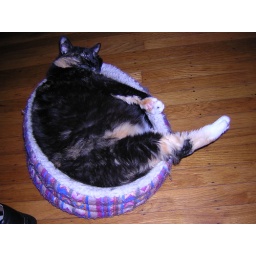
She has lost enough weight that she fits in this cat bed now.